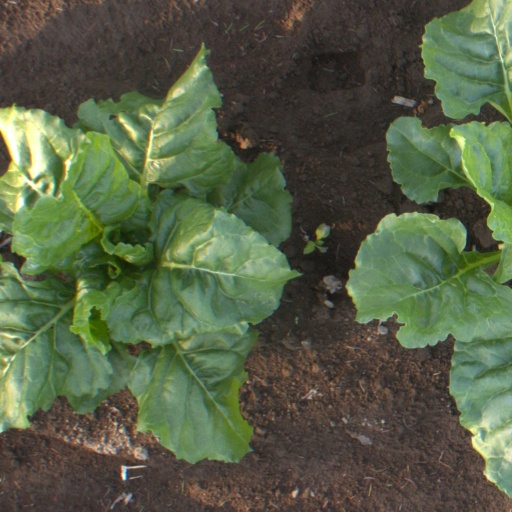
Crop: sugar beet